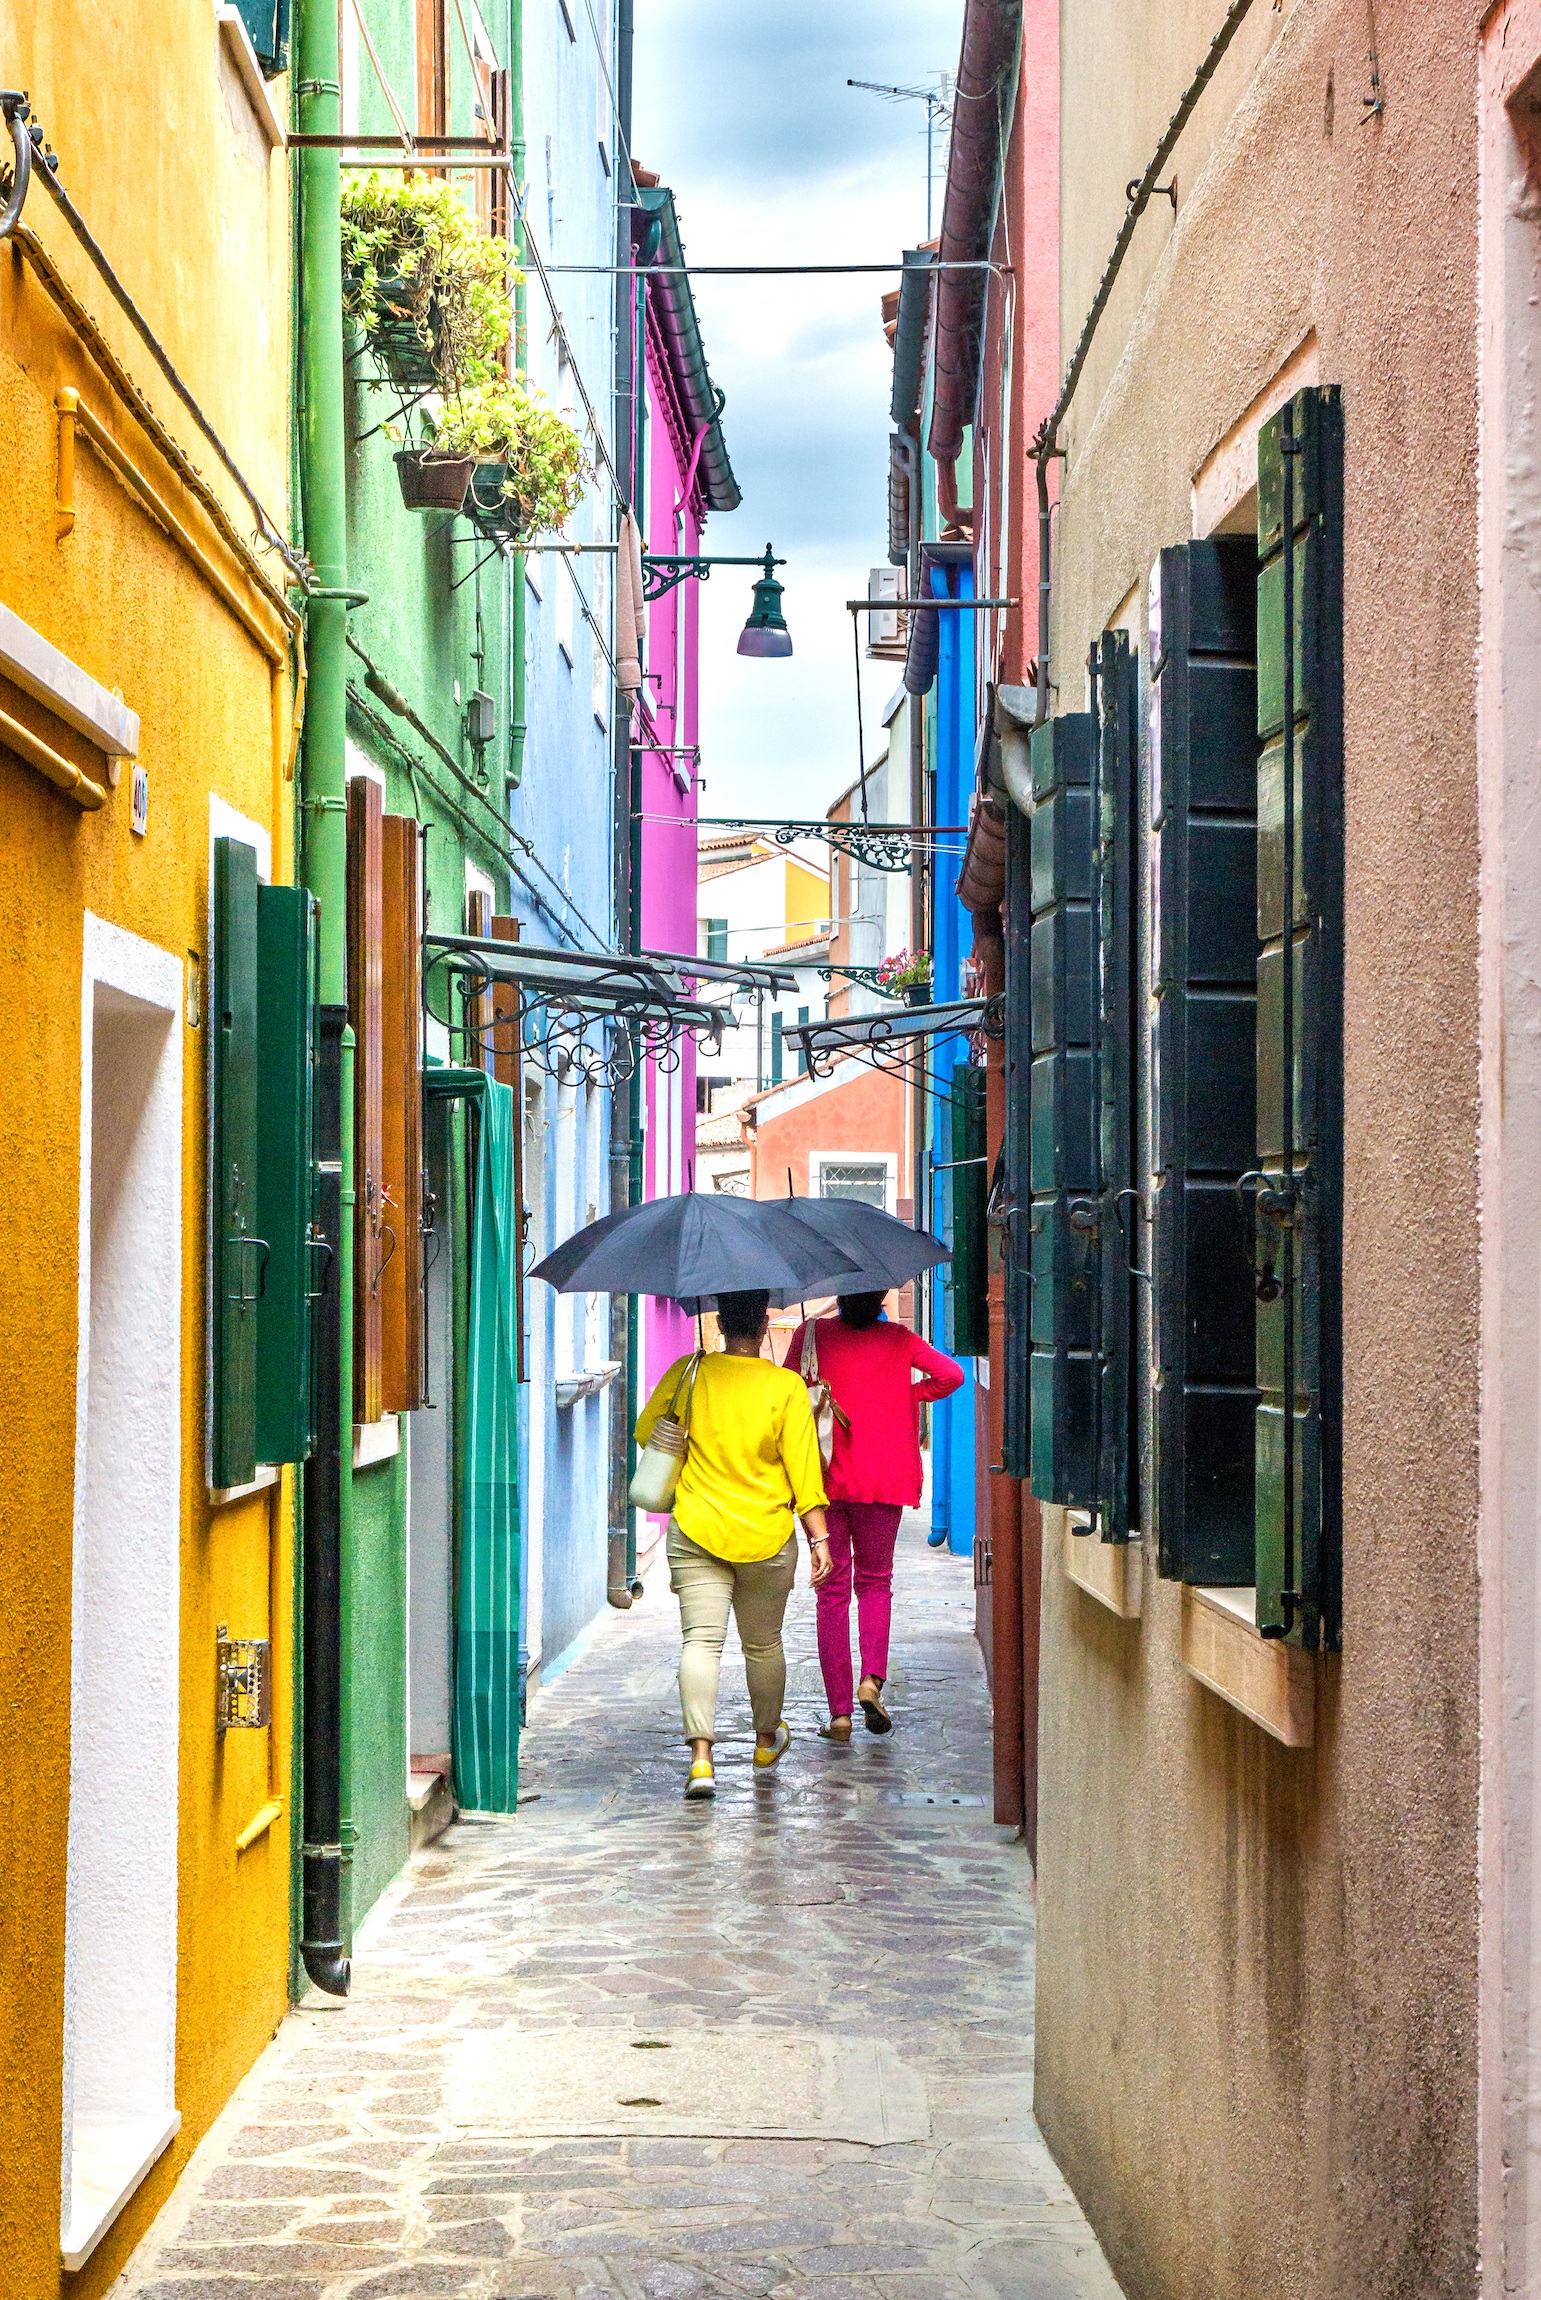
pedestrian, road, street, town, alley, city, summer, travel, umbrella, color, holiday, italy, facade, venice, colorful, tourism, lane, women, infrastructure, homes, beautiful, discover, dreams, burano, neighbourhood, gaudy, urban area, human settlement